Casper Ankergren

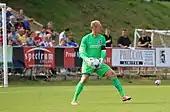
Ankergren playing for Brighton & Hove Albion in 2015

On 6 August 2010, Ankergren signed for his former Leeds assistant manager Gus Poyet at Brighton. He made his Brighton debut the following day, in Brighton's opening match of the season 2–1 win over Swindon Town. He started well at Brighton, winning the League One Player of the Month for September 2010. He won the award again in March 2011, keeping five clean sheets in eight matches. On 12 April 2011, he helped Brighton gain promotion to the Championship after a 4–3 win over Dagenham & Redbridge.